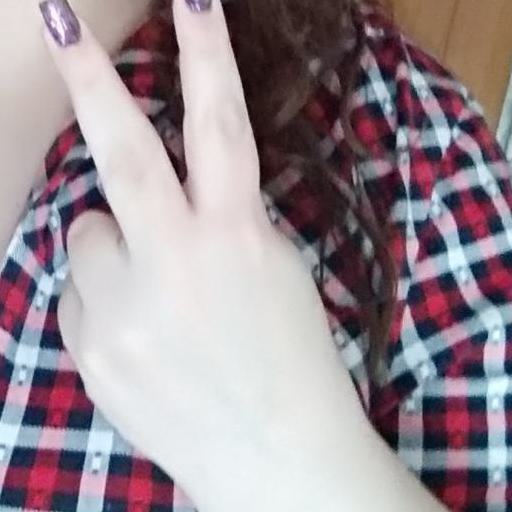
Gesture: peace_inverted